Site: brandenburg
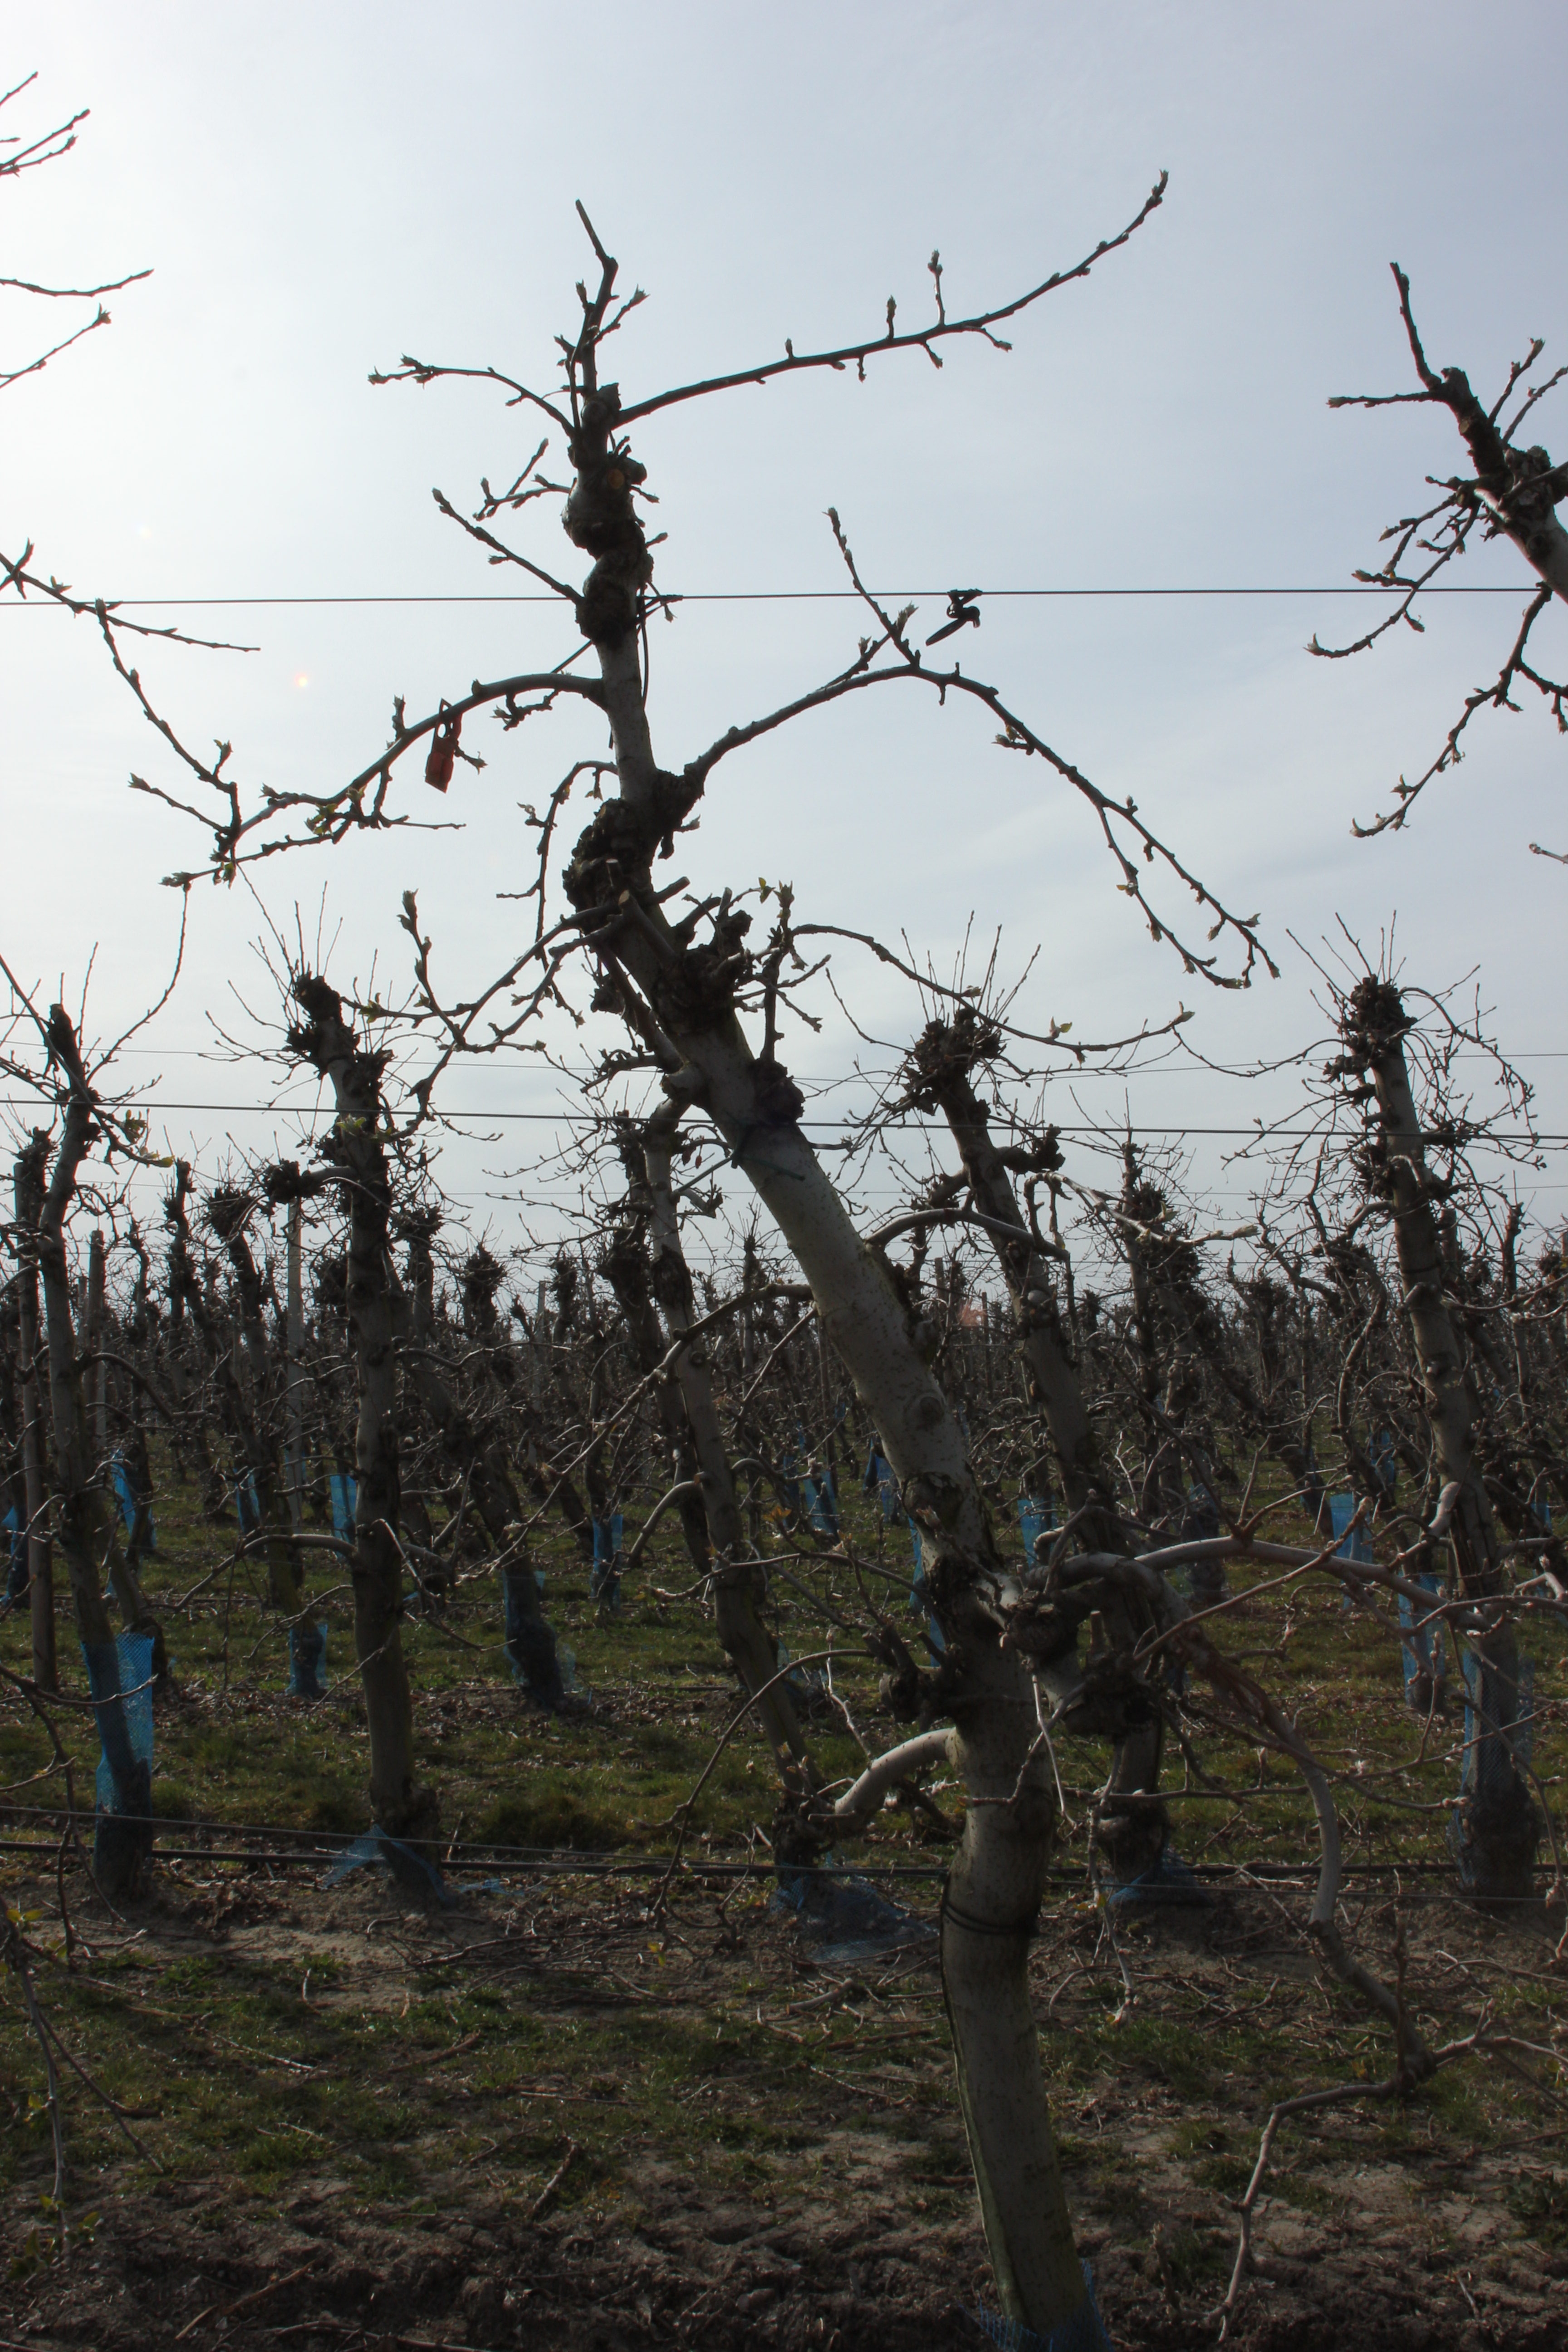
Growth stage (BBCH 54): Inflorescence emergence